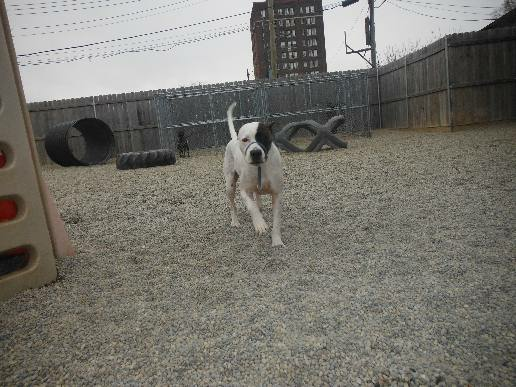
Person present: No